Pyramidion

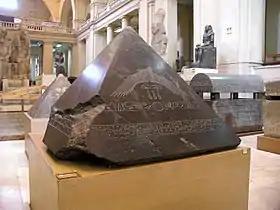
Close-up of the Pyramidion of Amenemhat III at Dahshur. Egyptian Museum, Cairo

A pyramidion (plural: pyramidia) is the capstone of an Egyptian pyramid or the upper section of an obelisk. Speakers of the Ancient Egyptian language referred to pyramidia as "benbenet" and associated the pyramid as a whole with the sacred benben stone.